Joachim Wilhelm Franz Philipp von Holtzendorff

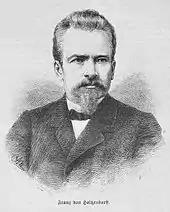
Joachim Wilhelm Franz Philipp von Holtzendorff.

Joachim Wilhelm Franz Philipp von Holtzendorff (October 14, 1829 – February 4, 1889), German jurist, born at Vietmannsdorf (a village in Templin), in the Mark of Brandenburg, was descended from a family of the old nobility.